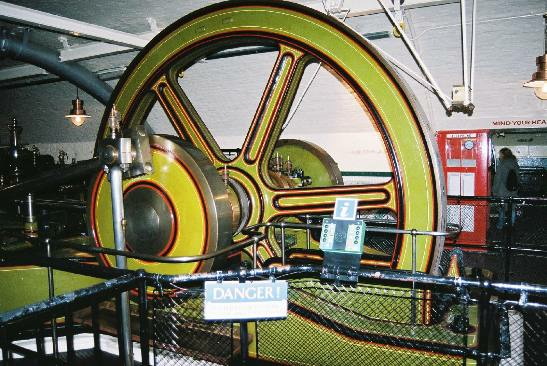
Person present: No